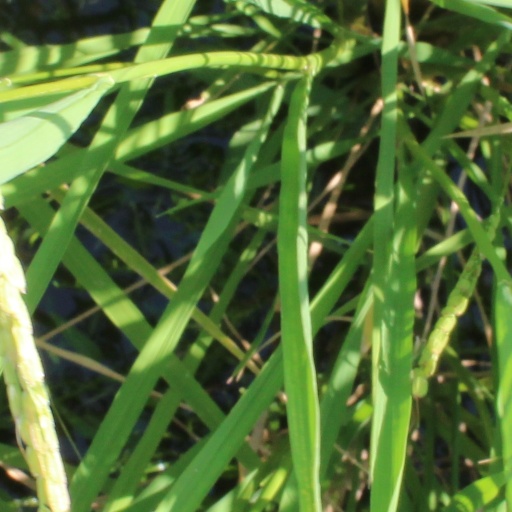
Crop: rice